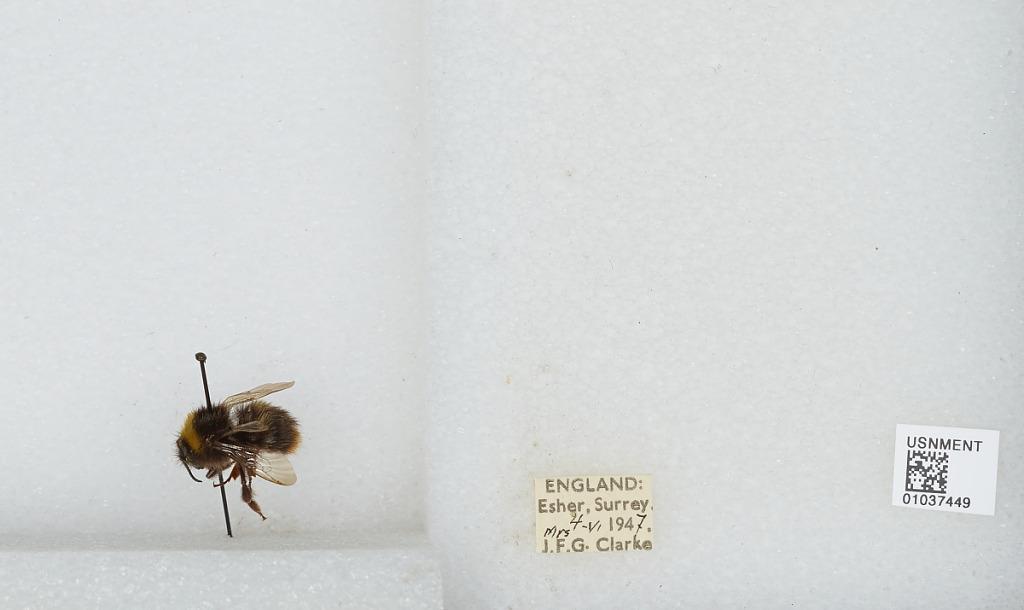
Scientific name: Bombus (Pyrobombus) pratorum (Linnaeus)
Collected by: J. Clarke
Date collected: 1947-6-4
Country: United Kingdom
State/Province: England
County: Surrey
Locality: Esher
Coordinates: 51.3691, -0.365